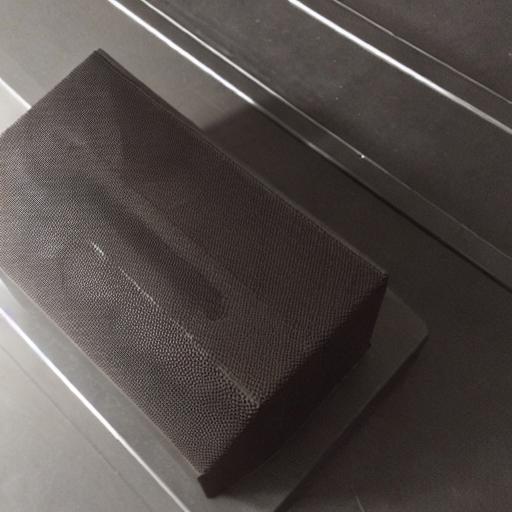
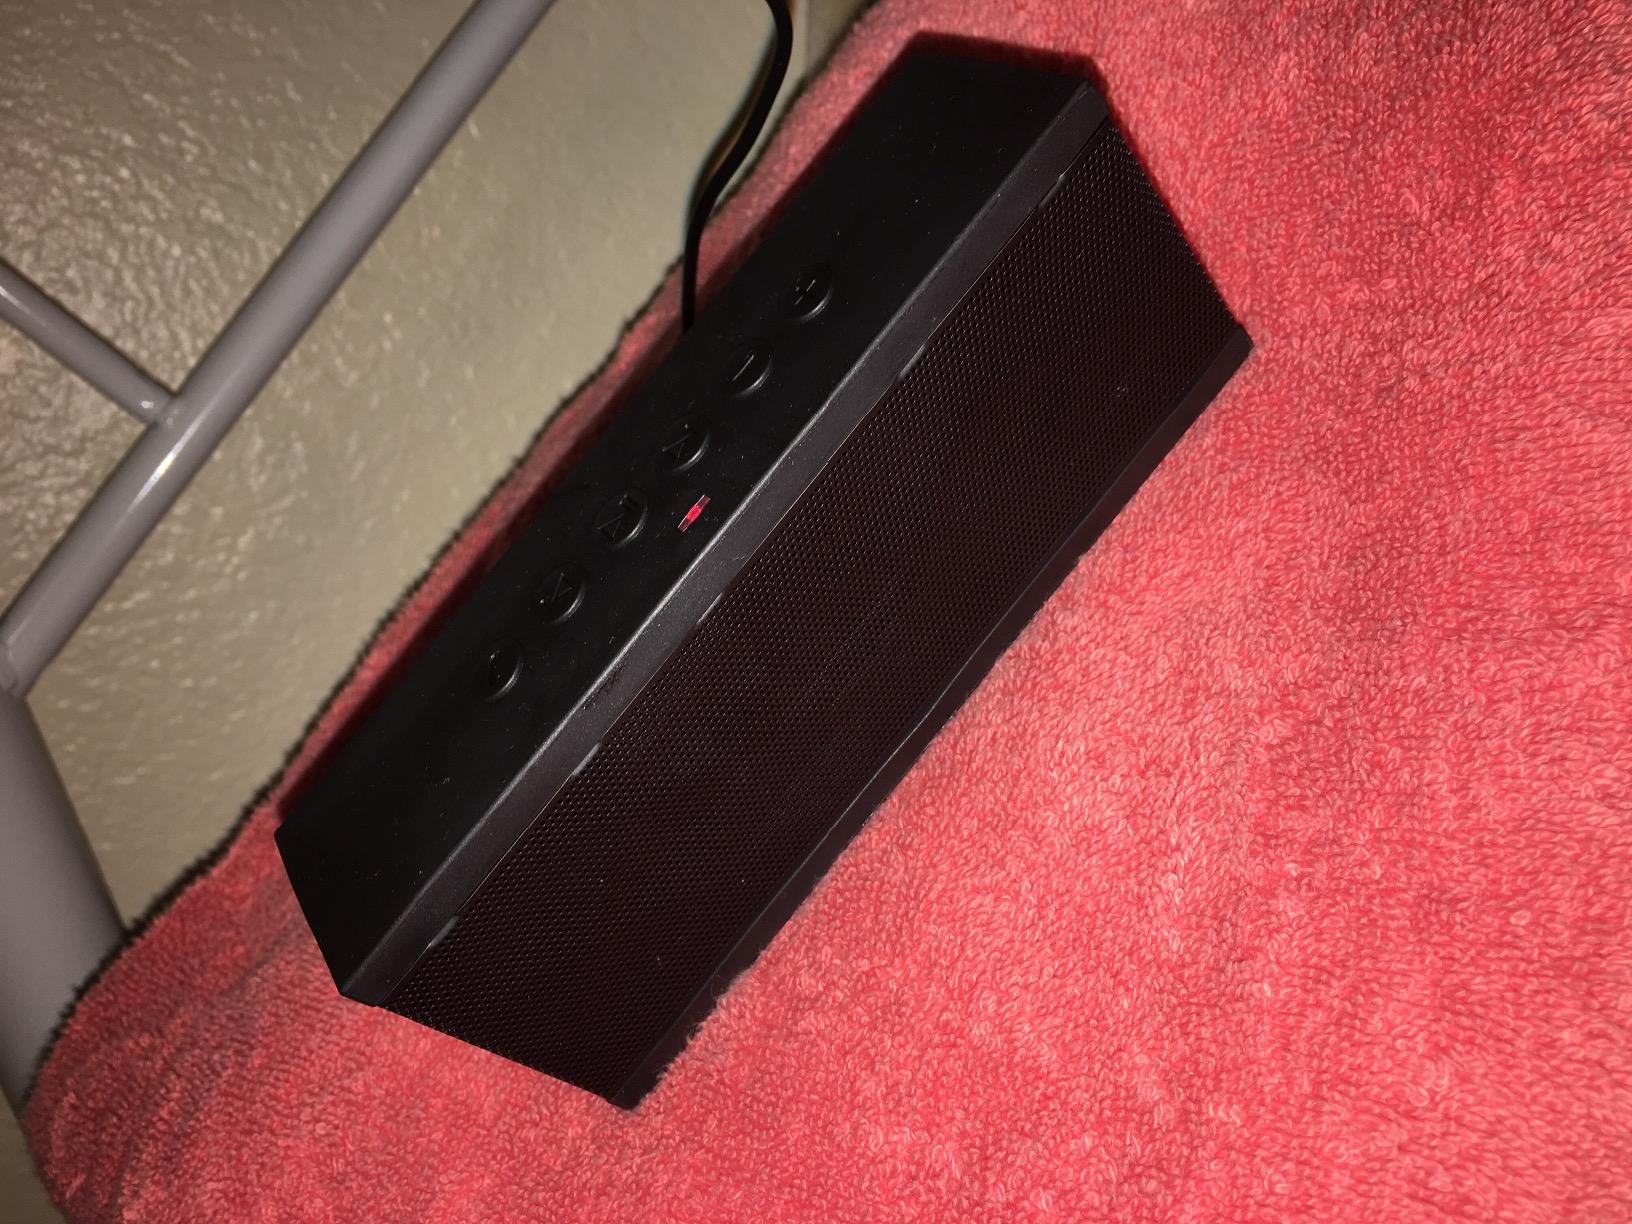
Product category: speaker
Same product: no